Metaclass

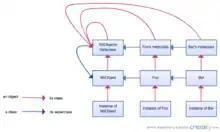
Diagram of the inheritance and instance relationships between classes and metaclasses in Objective-C. Note that Objective-C has multiple root classes; each root class would have a separate hierarchy. This diagram only shows the hierarchy for an example root class NSObject. Each other root class would have a similar hierarchy.

Metaclasses in Objective-C are almost the same as those in Smalltalk-80—not surprising since Objective-C borrows a lot from Smalltalk. Like Smalltalk, in Objective-C, the instance variables and methods are defined by an object's class. A class is an object, hence it is an instance of a metaclass.